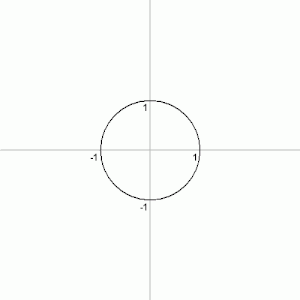
En mathématiques, un cercle de Carlyle est un cercle associé à une équation du second degré, dans un plan muni d'un repère orthonormé. Le cercle a la propriété de construire les solutions de l'équation comme les intersections du cercle avec l'axe des abscisses. Les cercles de Carlyle sont notamment utilisés dans la construction à la règle et au compas de polygones réguliers.